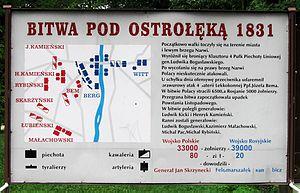
La bataille d'Ostrołęka, ou bataille d'Ostrolenka, s'est déroulée le 26 mai 1831 à l'époque de l'Insurrection de novembre 1830 entre les troupes impériales russes et polonaises. Elle s'est terminée par la défaite des troupes polonaises commandées par le général Jan Zygmunt Skrzynecki.